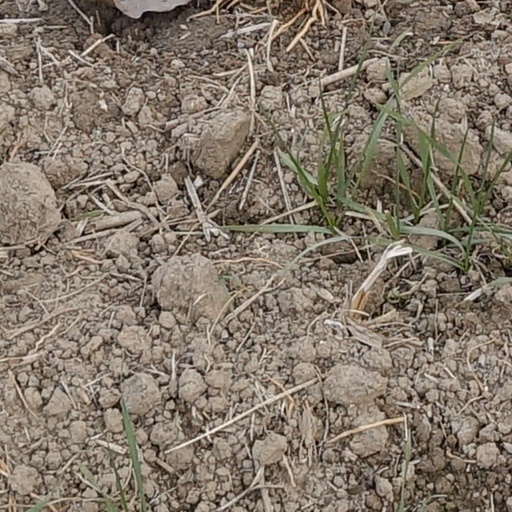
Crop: wheat